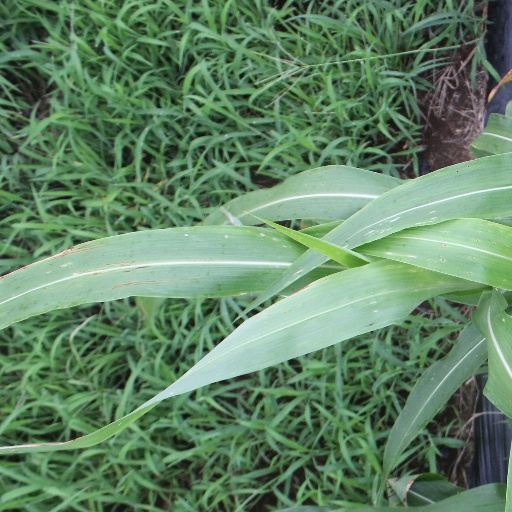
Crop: sorghum